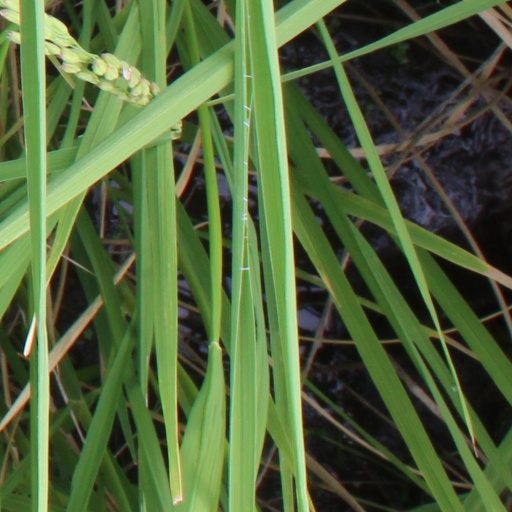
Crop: rice